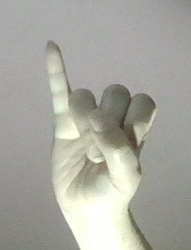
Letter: meem